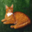
Label: cat